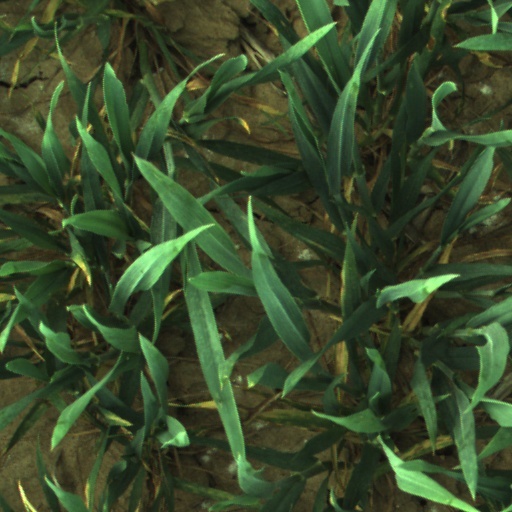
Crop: wheat